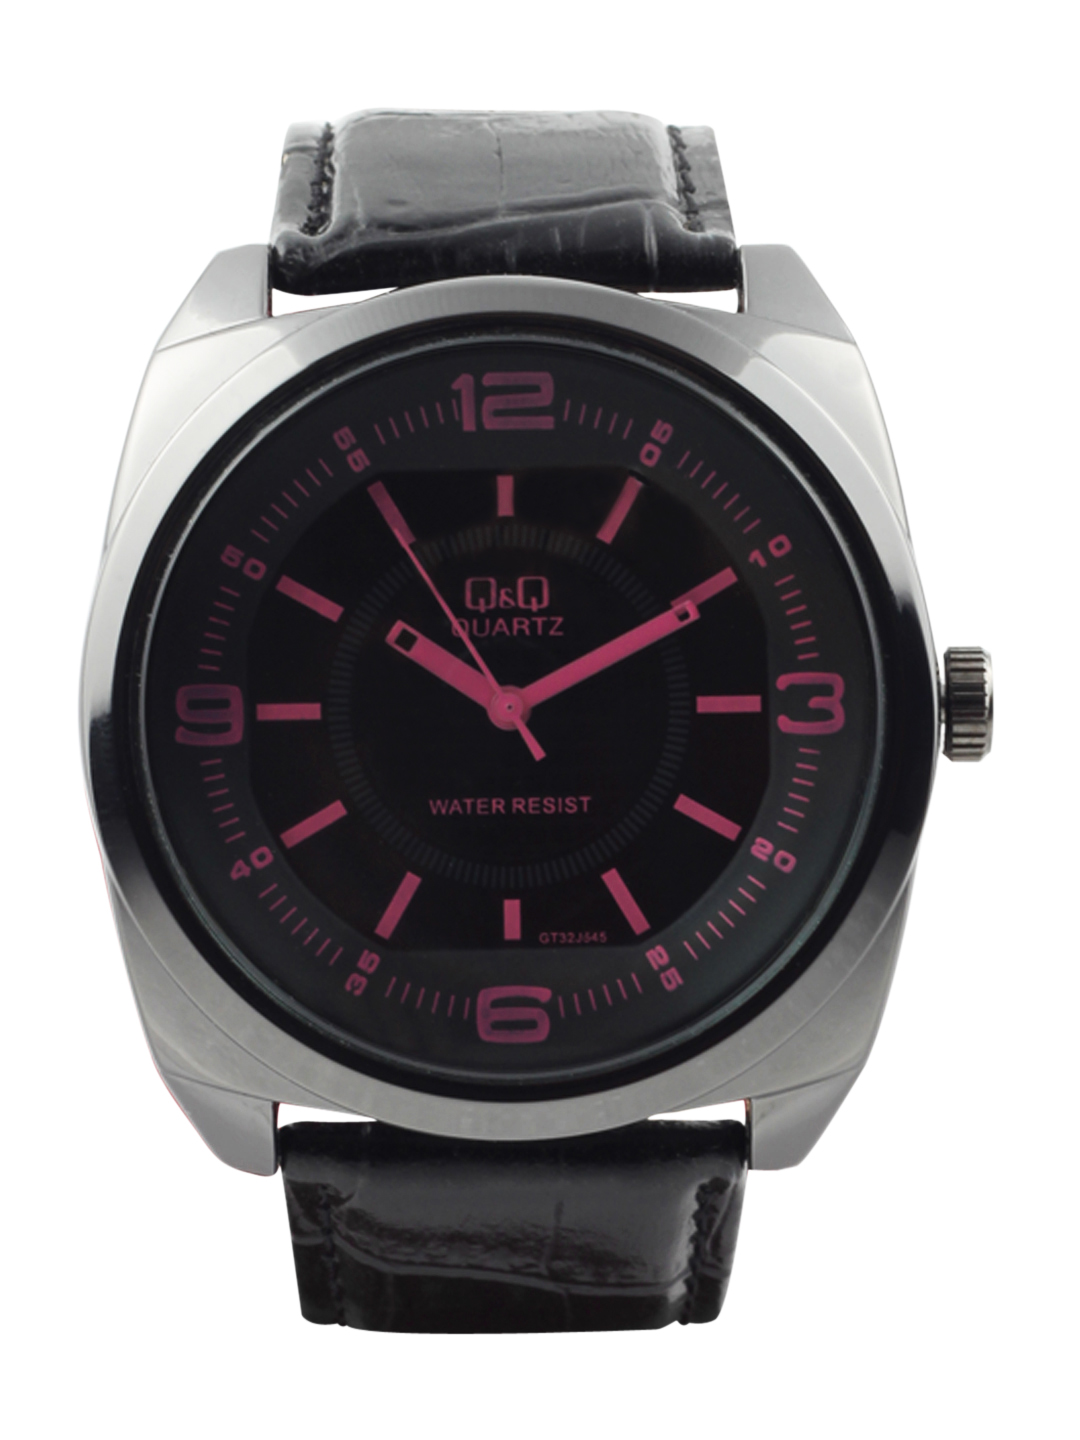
Q&Q Men Black Dial Watch
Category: Accessories / Watches / Watches
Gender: Men
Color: Black
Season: Winter 2016
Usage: Casual